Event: Nepal Earthquake
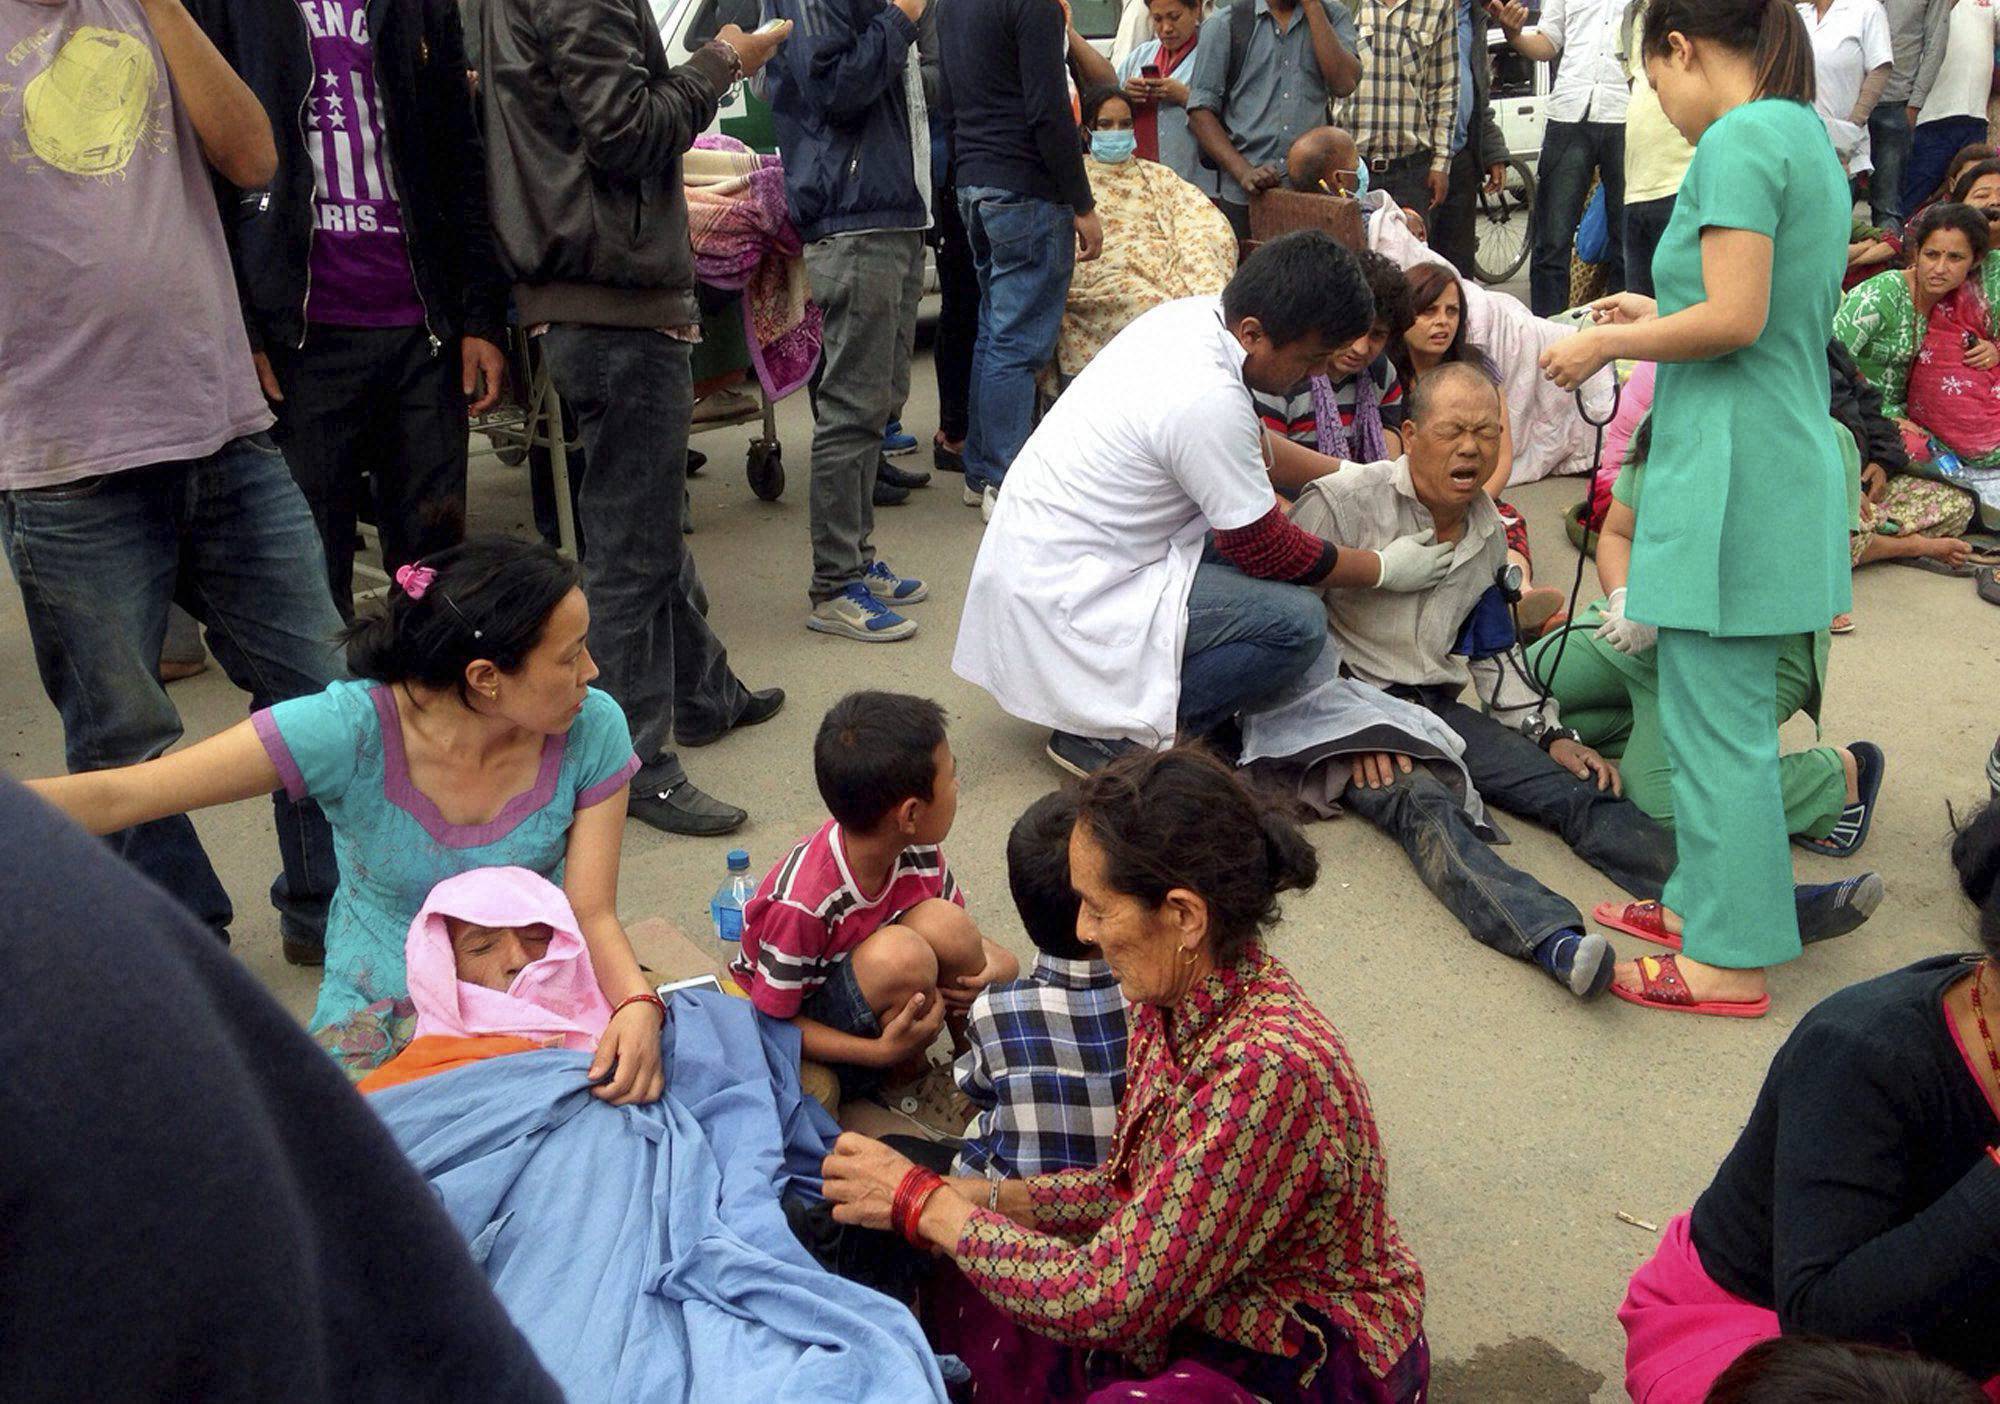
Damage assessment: damage